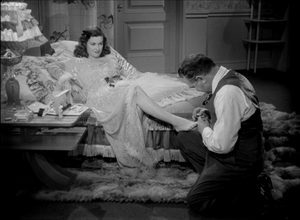
La Rue rouge est un film américain de Fritz Lang sorti en 1945.